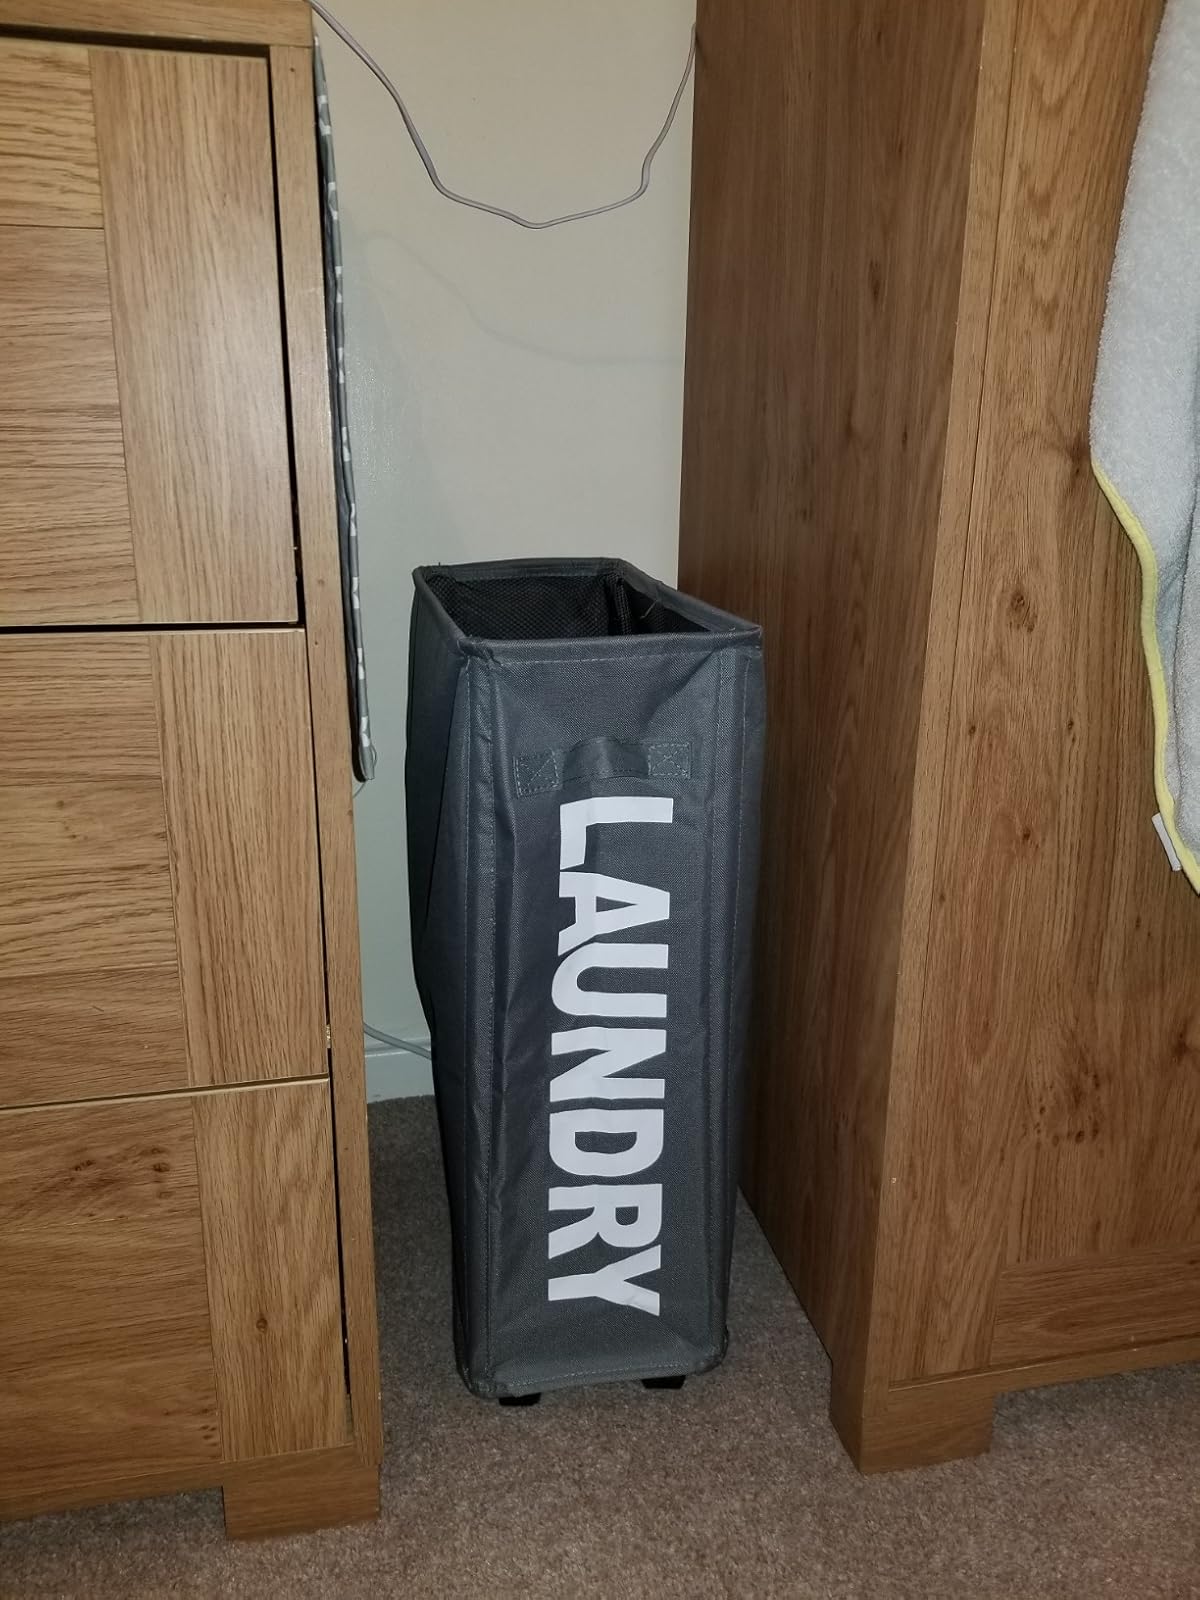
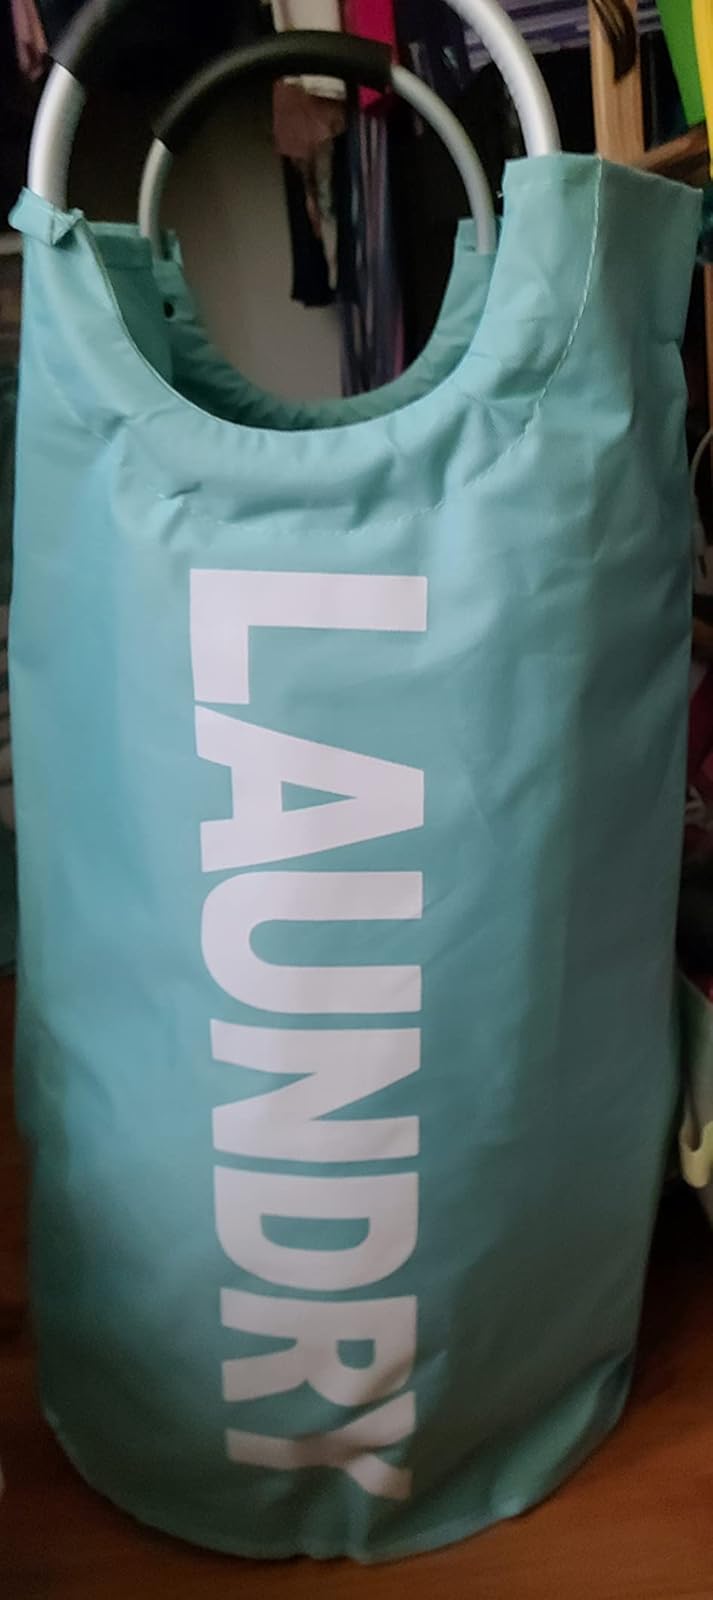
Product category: items_hamper
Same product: no